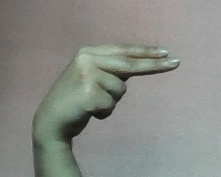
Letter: ain